Žiga Dimec

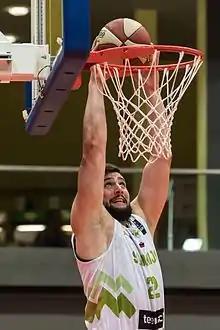
Dimec with Slovenia in 2016

Žiga Dimec (born 20 February 1993) is a Slovenian professional basketball player for TSG GhostHawks of the P. League+. He also represents the Slovenian national basketball team.